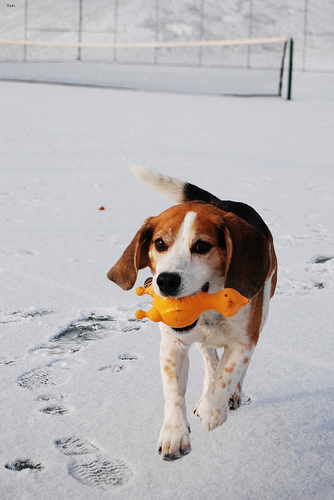
Breed: beagle